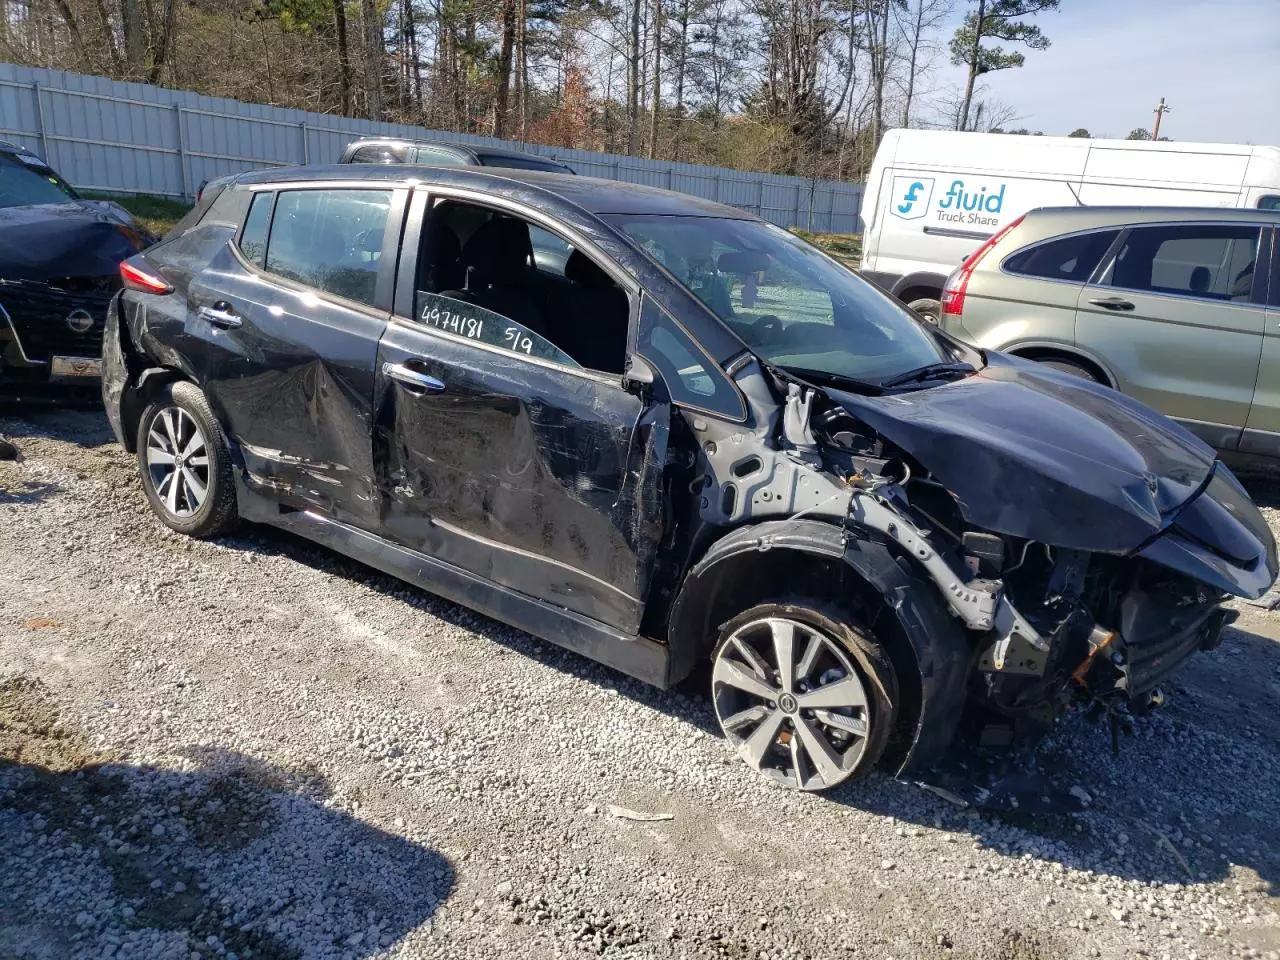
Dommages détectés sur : pare-choc avant, feu avant droit, capot, aile avant droite, porte avant droite, porte arrière droite, aile arrière droite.
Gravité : majeur